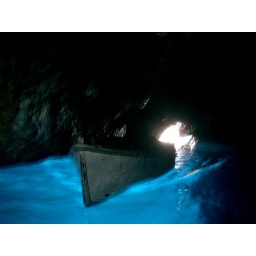
amazing cave with electric blue water in capri